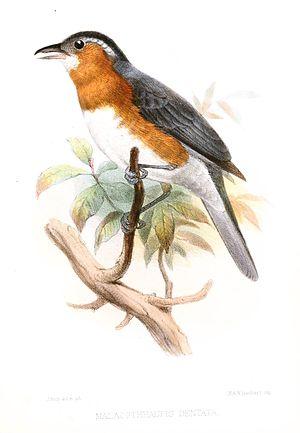
Le genre Creurgops regroupe deux espèces d'oiseau appartenant à la famille des Thraupidae.
Le Tangara ardoisé est une espèce de passereaux appartenant à la famille des Thraupidae.